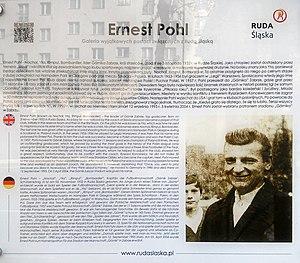
Ernst Pohl était un footballeur polonais de la minorité allemande de Silésie.